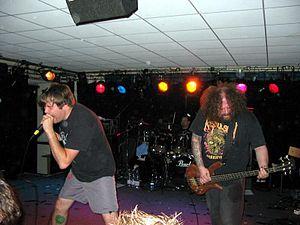
Le grindcore est un genre musical extrême dérivé du crust punk. Le grindcore est une musique extrêmement directe, rapide, brutale et sans concession dans laquelle les vocaux gutturaux ou criés côtoient les blast beats de batterie et les riffs de guitare relativement simples et ultra rapides directement influencés par le punk hardcore.